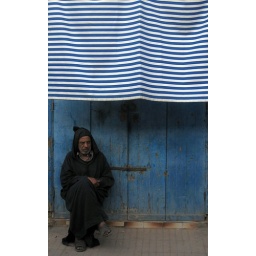
Man seated in front of blue door with blue striped awning